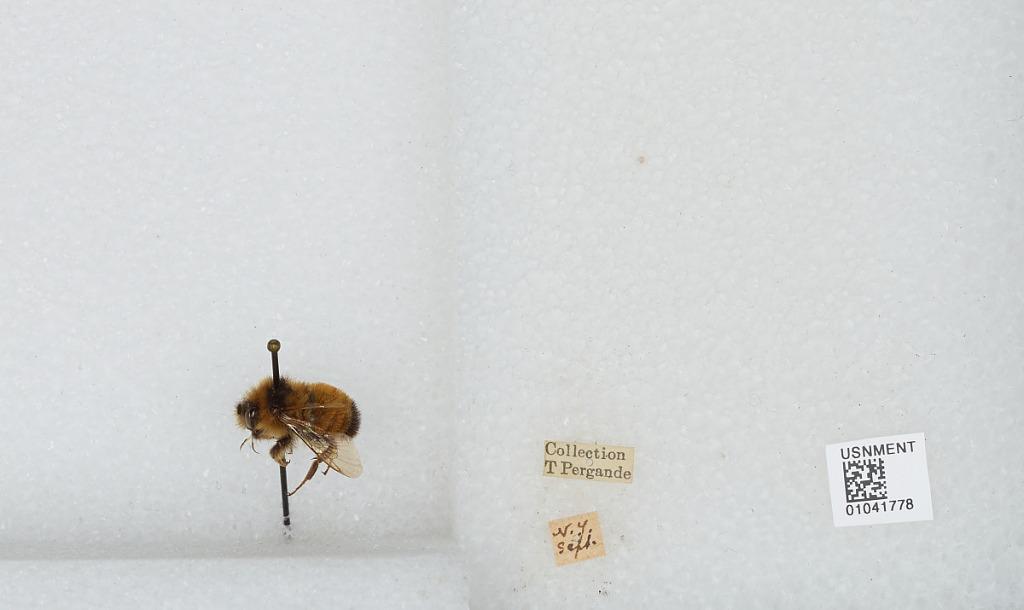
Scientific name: Bombus sp.
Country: United States
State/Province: New York